Tambov Governorate

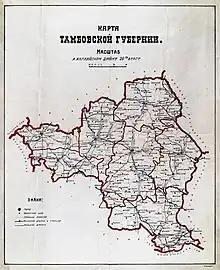
Map of Tambov Governorate 1923

The region included in the north of the government was settled by Russians during the earliest centuries of the principality of Moscow, but until the end of the 17th century the fertile tracts in the south remained too insecure for settlers. In the following century a few immigrants began to come in from the steppe, and landowners who had received large grants of land from the tsars began to bring their serfs from central Russia.